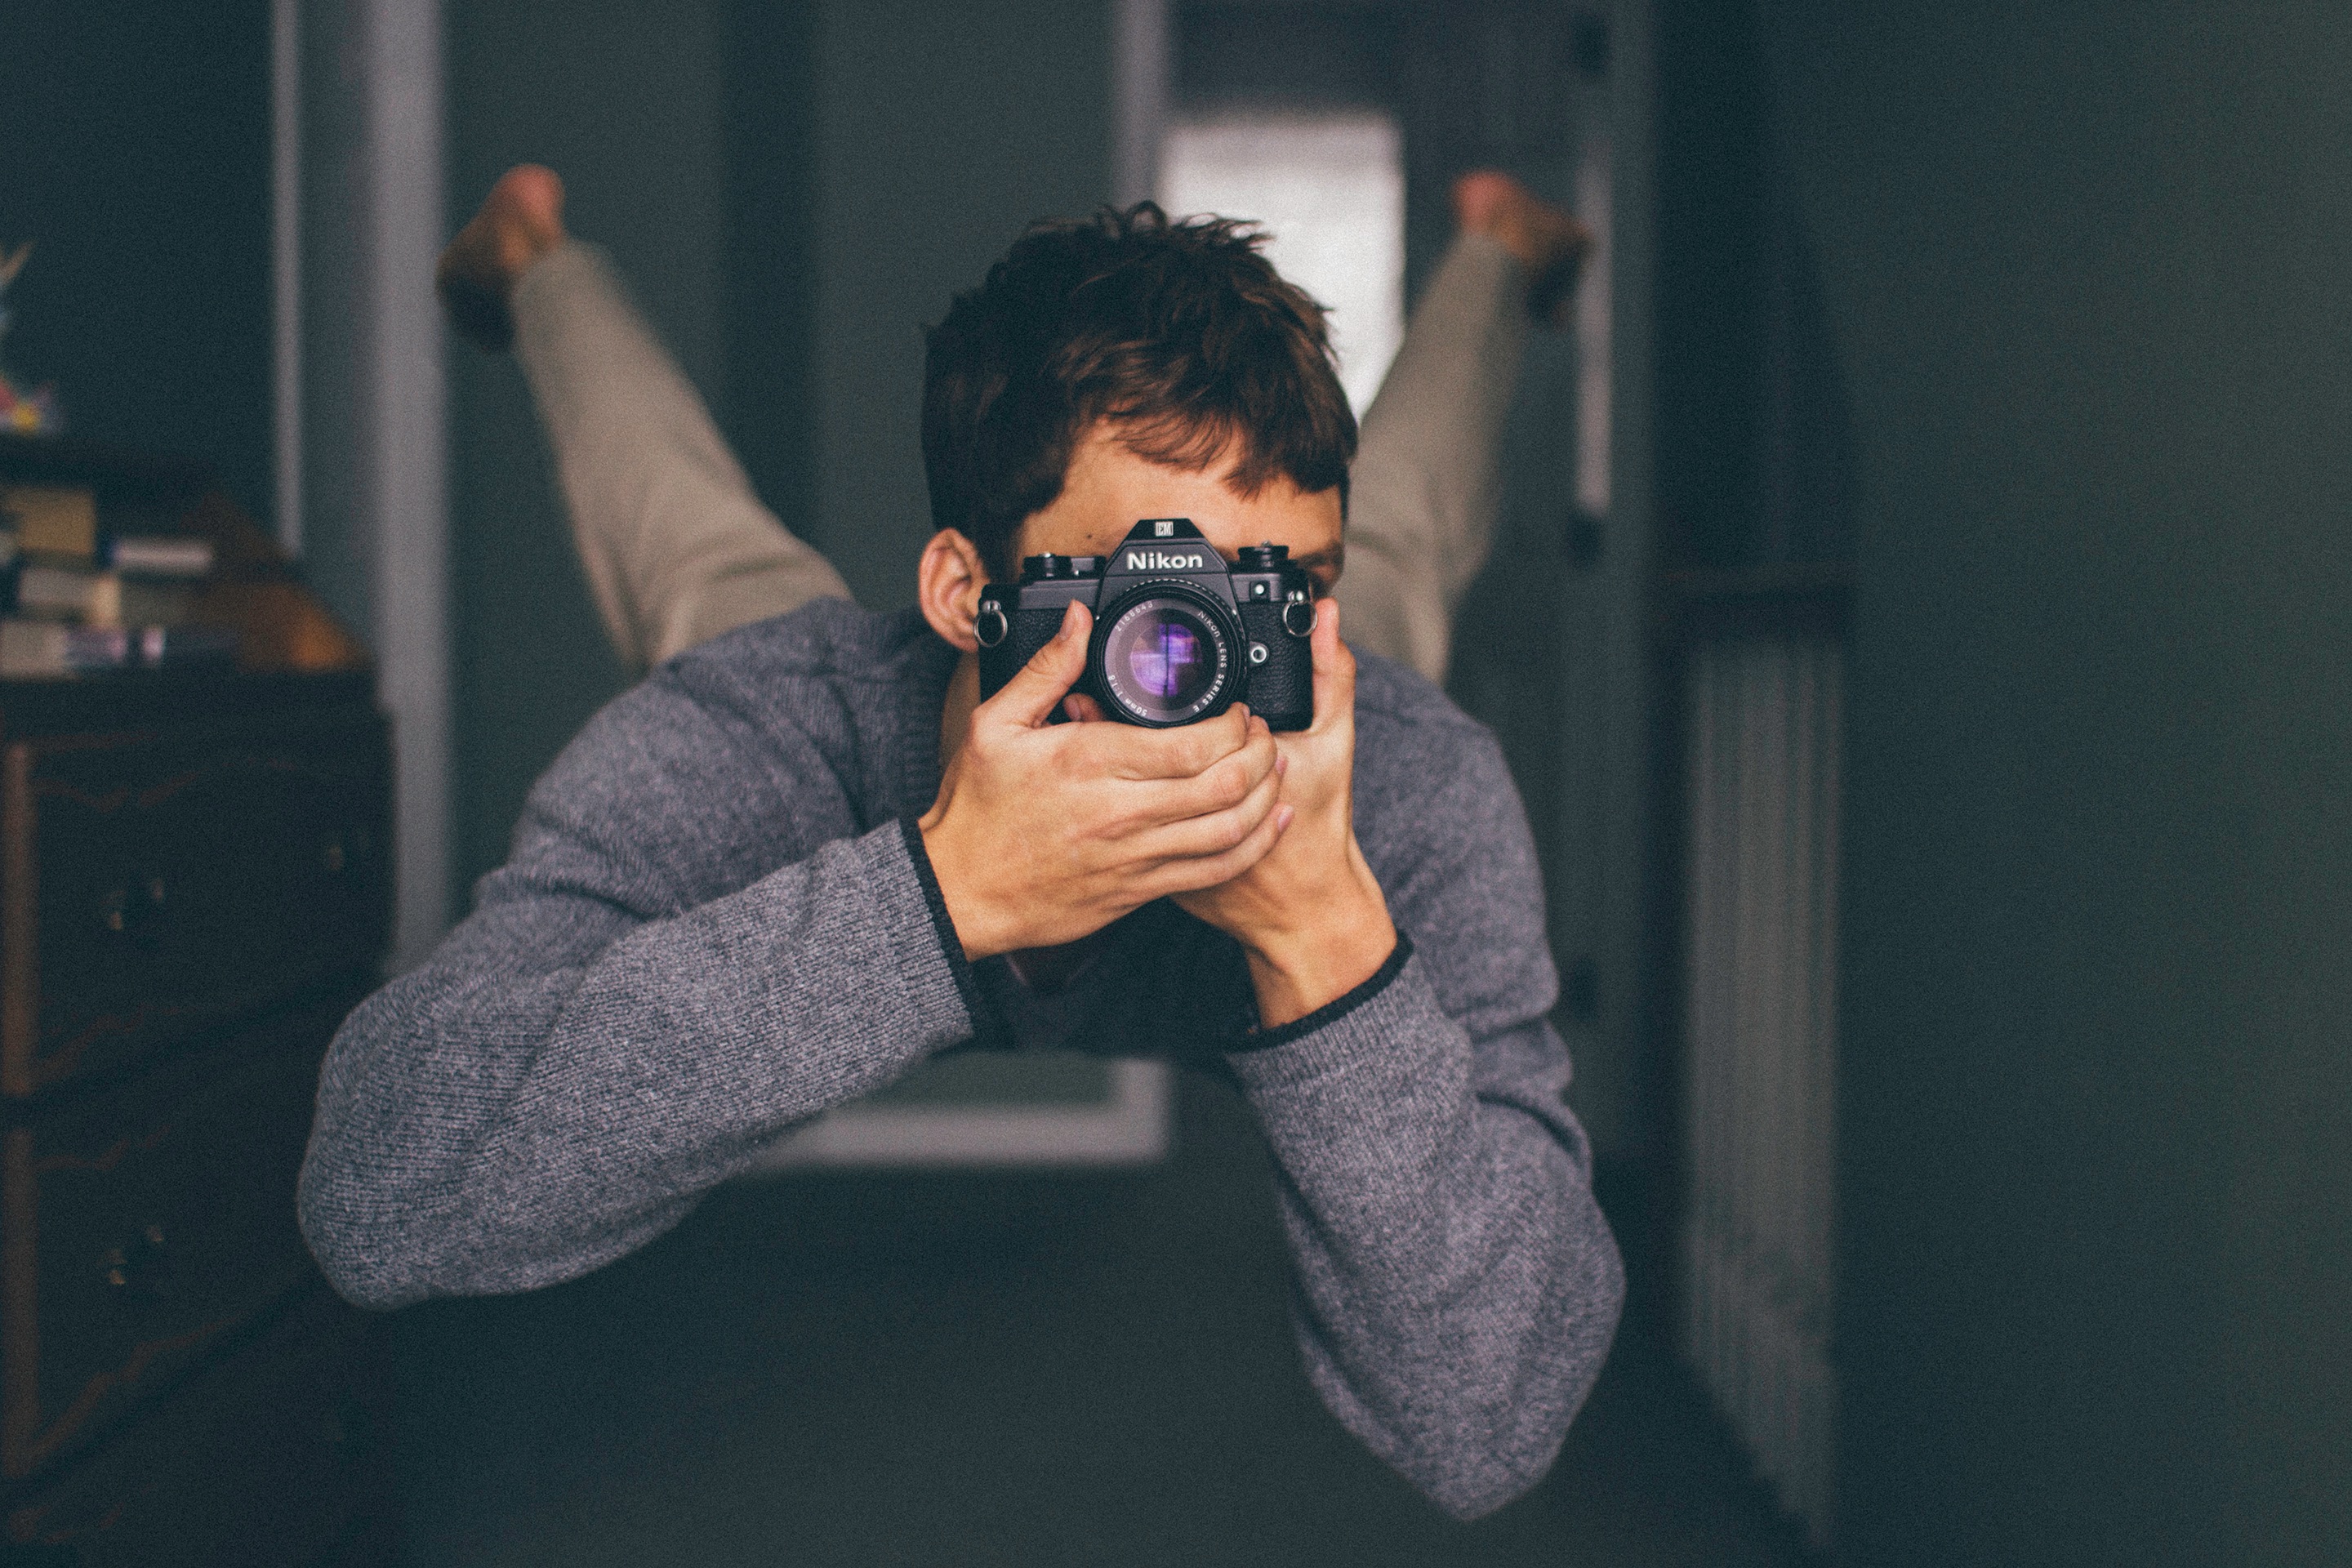
person, photography, blue, black, fun, singing, entertainment